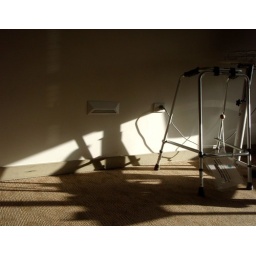
taken when the lady in the window bed was taken oaway for dialysis, poor dear.